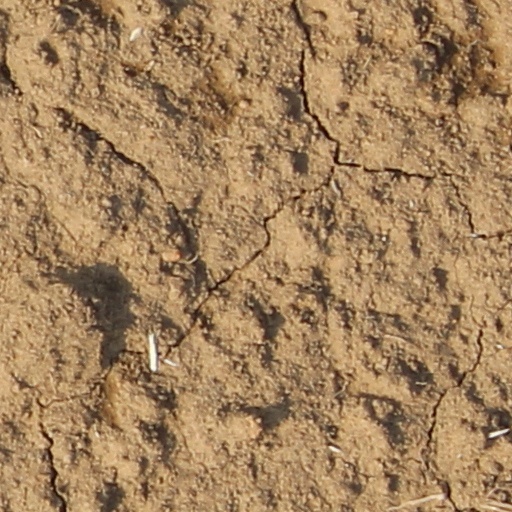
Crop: wheat